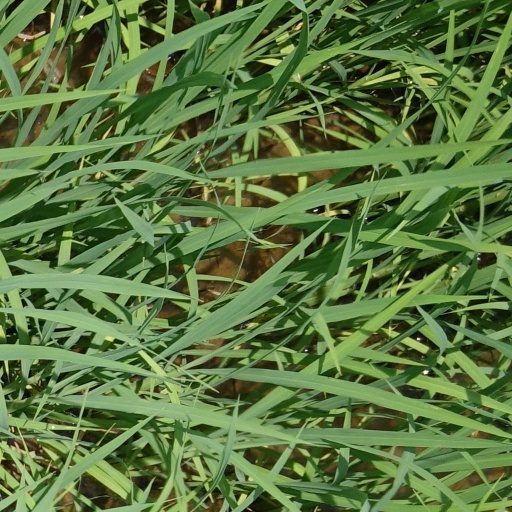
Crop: rice